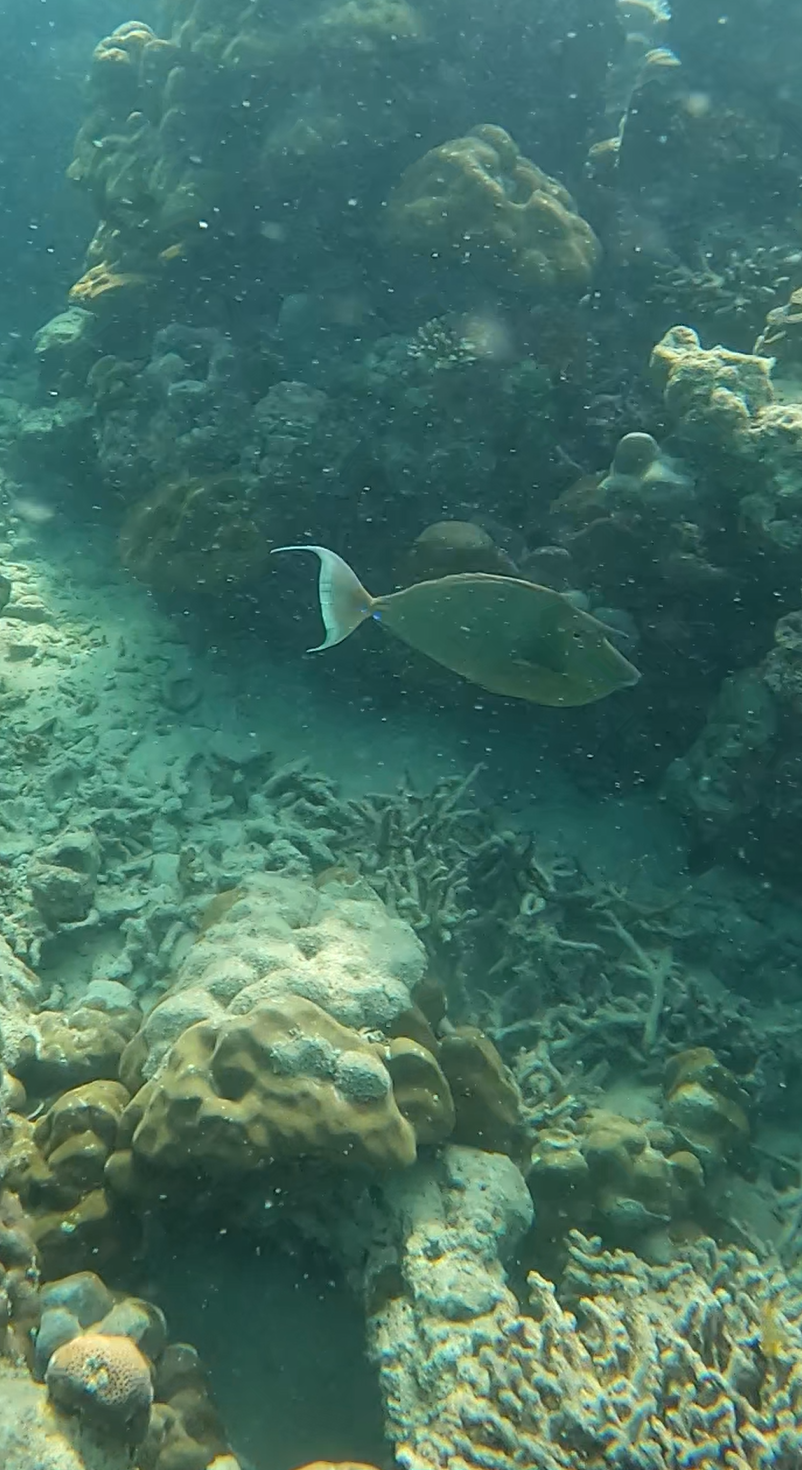
Naso unicornis (Bluespine Unicornfish)